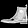
Label: Ankle boot